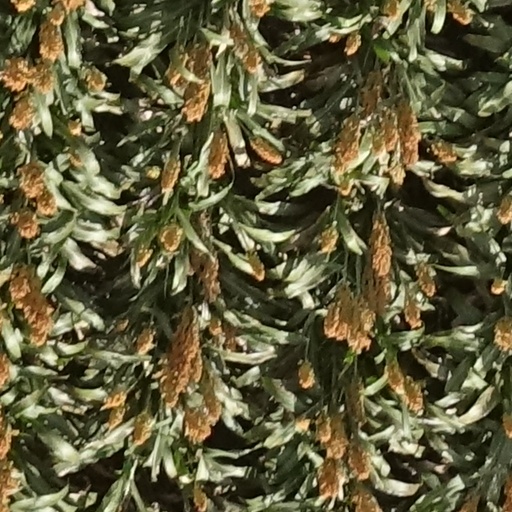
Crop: sorghum